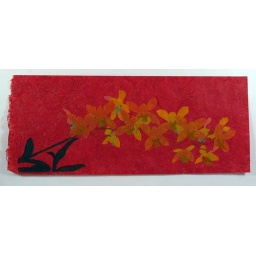
Variable print on interesting red paper (like #6) - better in person